Committee on the Scottish Government Handling of Harassment Complaints

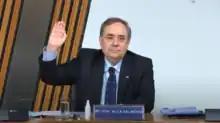
Salmond preparing to give evidence to the Committee on the Scottish Government Handling of Harassment Complaints

The Scottish Parliament set up the Committee on the Scottish Government Handling of Harassment Complaints to investigate how the Government breached its own guidelines in its original investigation into the harassment claims against Salmond, and then lost a judicial review into their actions and had to pay over £500,000 to Salmond for legal expenses. A political row developed over what evidence to this committee Salmond could present.